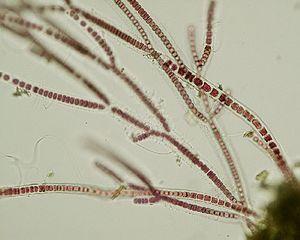
L’ordre des Stylonematales est un ordre d’algues rouges unicellulaires ou pseudofilamenteuses de la classe des Stylonematophyceae.
La famille des Stylonemataceae est une famille d’algues rouges unicellulaires ou pseudofilamenteuses de l’ordre des Stylonematales.
Les Stylonematophyceae sont une classe d’algues rouges unicellulaires ou pseudofilamenteuses de la sous-division des Rhodophytina.